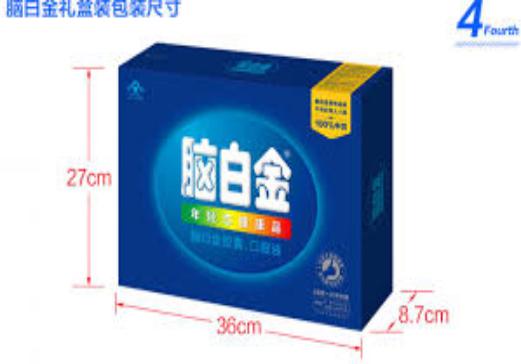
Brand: melatonin
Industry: Medical